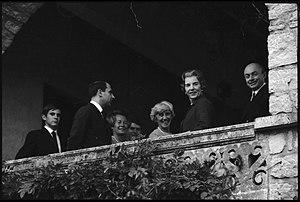
Albas (Lot). 2 Novembre 1966. Vue de la reine du Danemark sur un balcon à Albas.
Ingrid de Suède, née le 28 mars 1910 au palais de Stockholm et morte le 7 novembre 2000 au château de Fredensborg, est devenue reine de Danemark de 1947 à 1972, douze ans après son mariage avec le futur roi Frédéric IX.